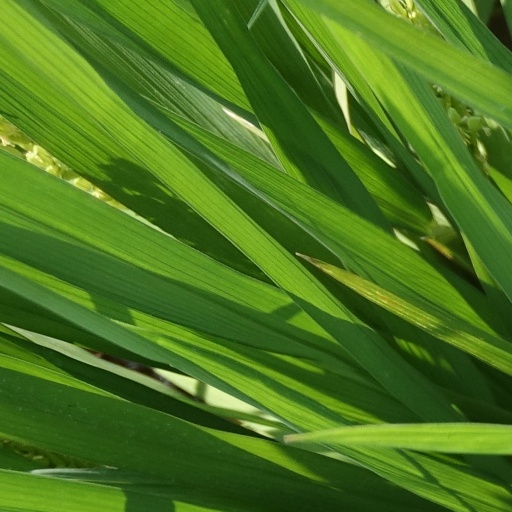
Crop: rice